War Front (horse)

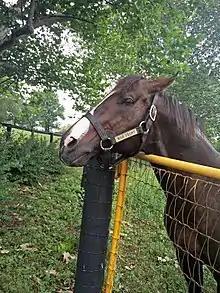
War Front in 2016

War Front (foaled February 11, 2002) is an American Thoroughbred racehorse. In 2006 he won the Alfred G. Vanderbilt Handicap and finished second in the Forego Handicap and Vosburgh Stakes. Since retiring from racing he has become one of the most expensive sires in the world. His offspring include Declaration of War, The Factor, Roly Poly, U S Navy Flag, Omaha Beach, Siege of Orleans and War of Will.